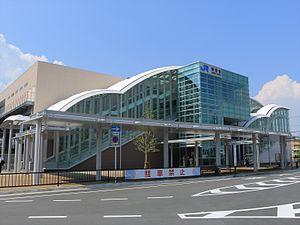
La gare de Kishibe est une gare ferroviaire localisée dans la ville de Suita, préfecture d'Osaka. La gare est exploitée par la compagnie JR West.